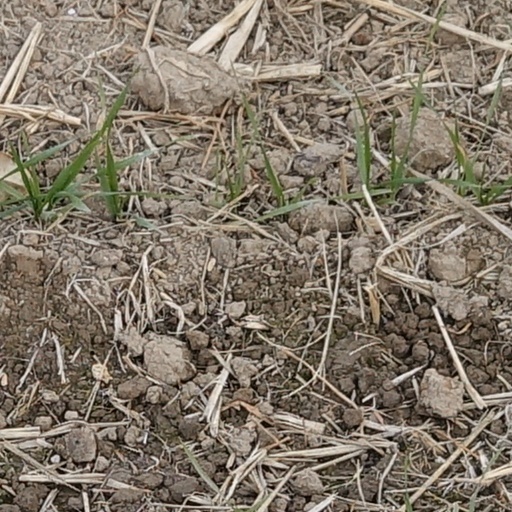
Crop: wheat